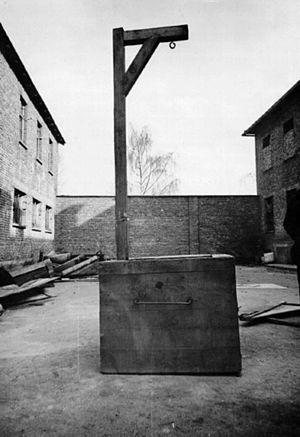
Potence mobile utilisée à Auschwitz durant la Seconde Guerre mondiale
Edward Galinski, appelé Edek, né à Więckowice en Pologne, le 5 octobre 1923 et exécuté par les Allemands à Auschwitz, le 15 septembre 1944, est un Polonais qui, déporté à Auschwitz, parvint à s'en évader avec sa compagne Mala Zimetbaum. Repris, il sera exécuté par pendaison, le 15 septembre 1944.
Mala Zimetbaum ou Malka, née à Brzesko en Pologne le 26 janvier 1918 et exécutée par les Allemands à Auschwitz le 15 septembre 1944, est une résistante juive polonaise résidant en Belgique qui, déportée à Auschwitz, parvint à s'en évader. Reprise, elle sera exécutée non sans avoir exhorté ses condisciples à la révolte.
Auschwitz est le plus grand complexe concentrationnaire du Troisième Reich, à la fois camp de concentration et camp d'extermination. Il est situé dans la province de Silésie, à une cinquantaine de kilomètres à l'ouest de Cracovie, sur le territoire des localités d'Oświęcim et de Brzezinka, annexées au Reich après l'invasion de la Pologne en septembre 1939.